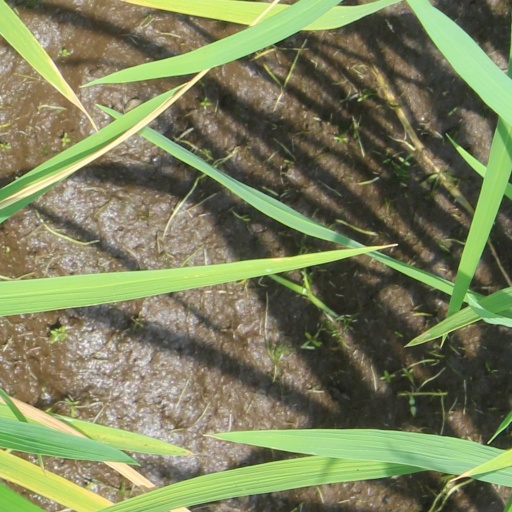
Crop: rice